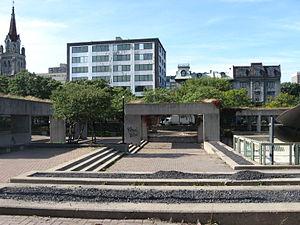
Le square Viger, est un parc urbain de Montréal.